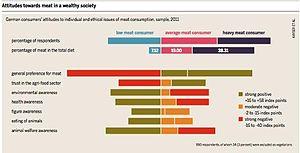
Questionnement éthique de la consommation de viande
La consommation de viande à travers le monde a triplé au cours des 40 dernières années selon l'institut Worldwatch.